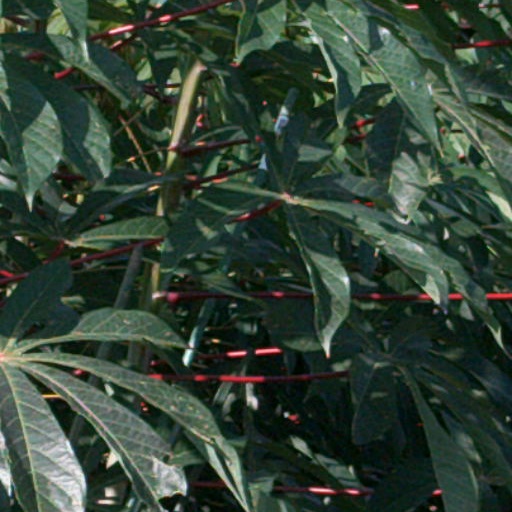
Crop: cassava